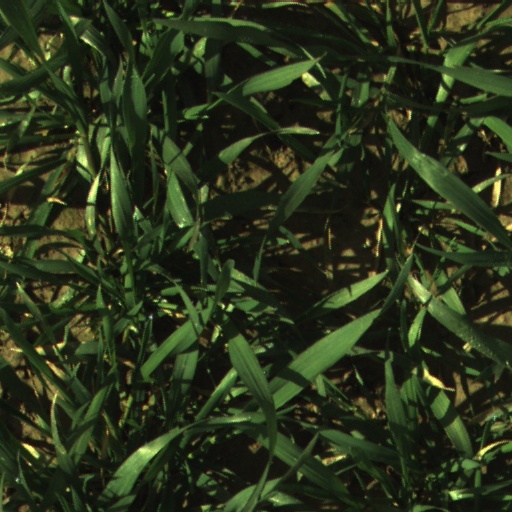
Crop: wheat